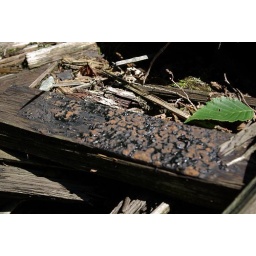
creosote oozing from old bridge debries near sultan river